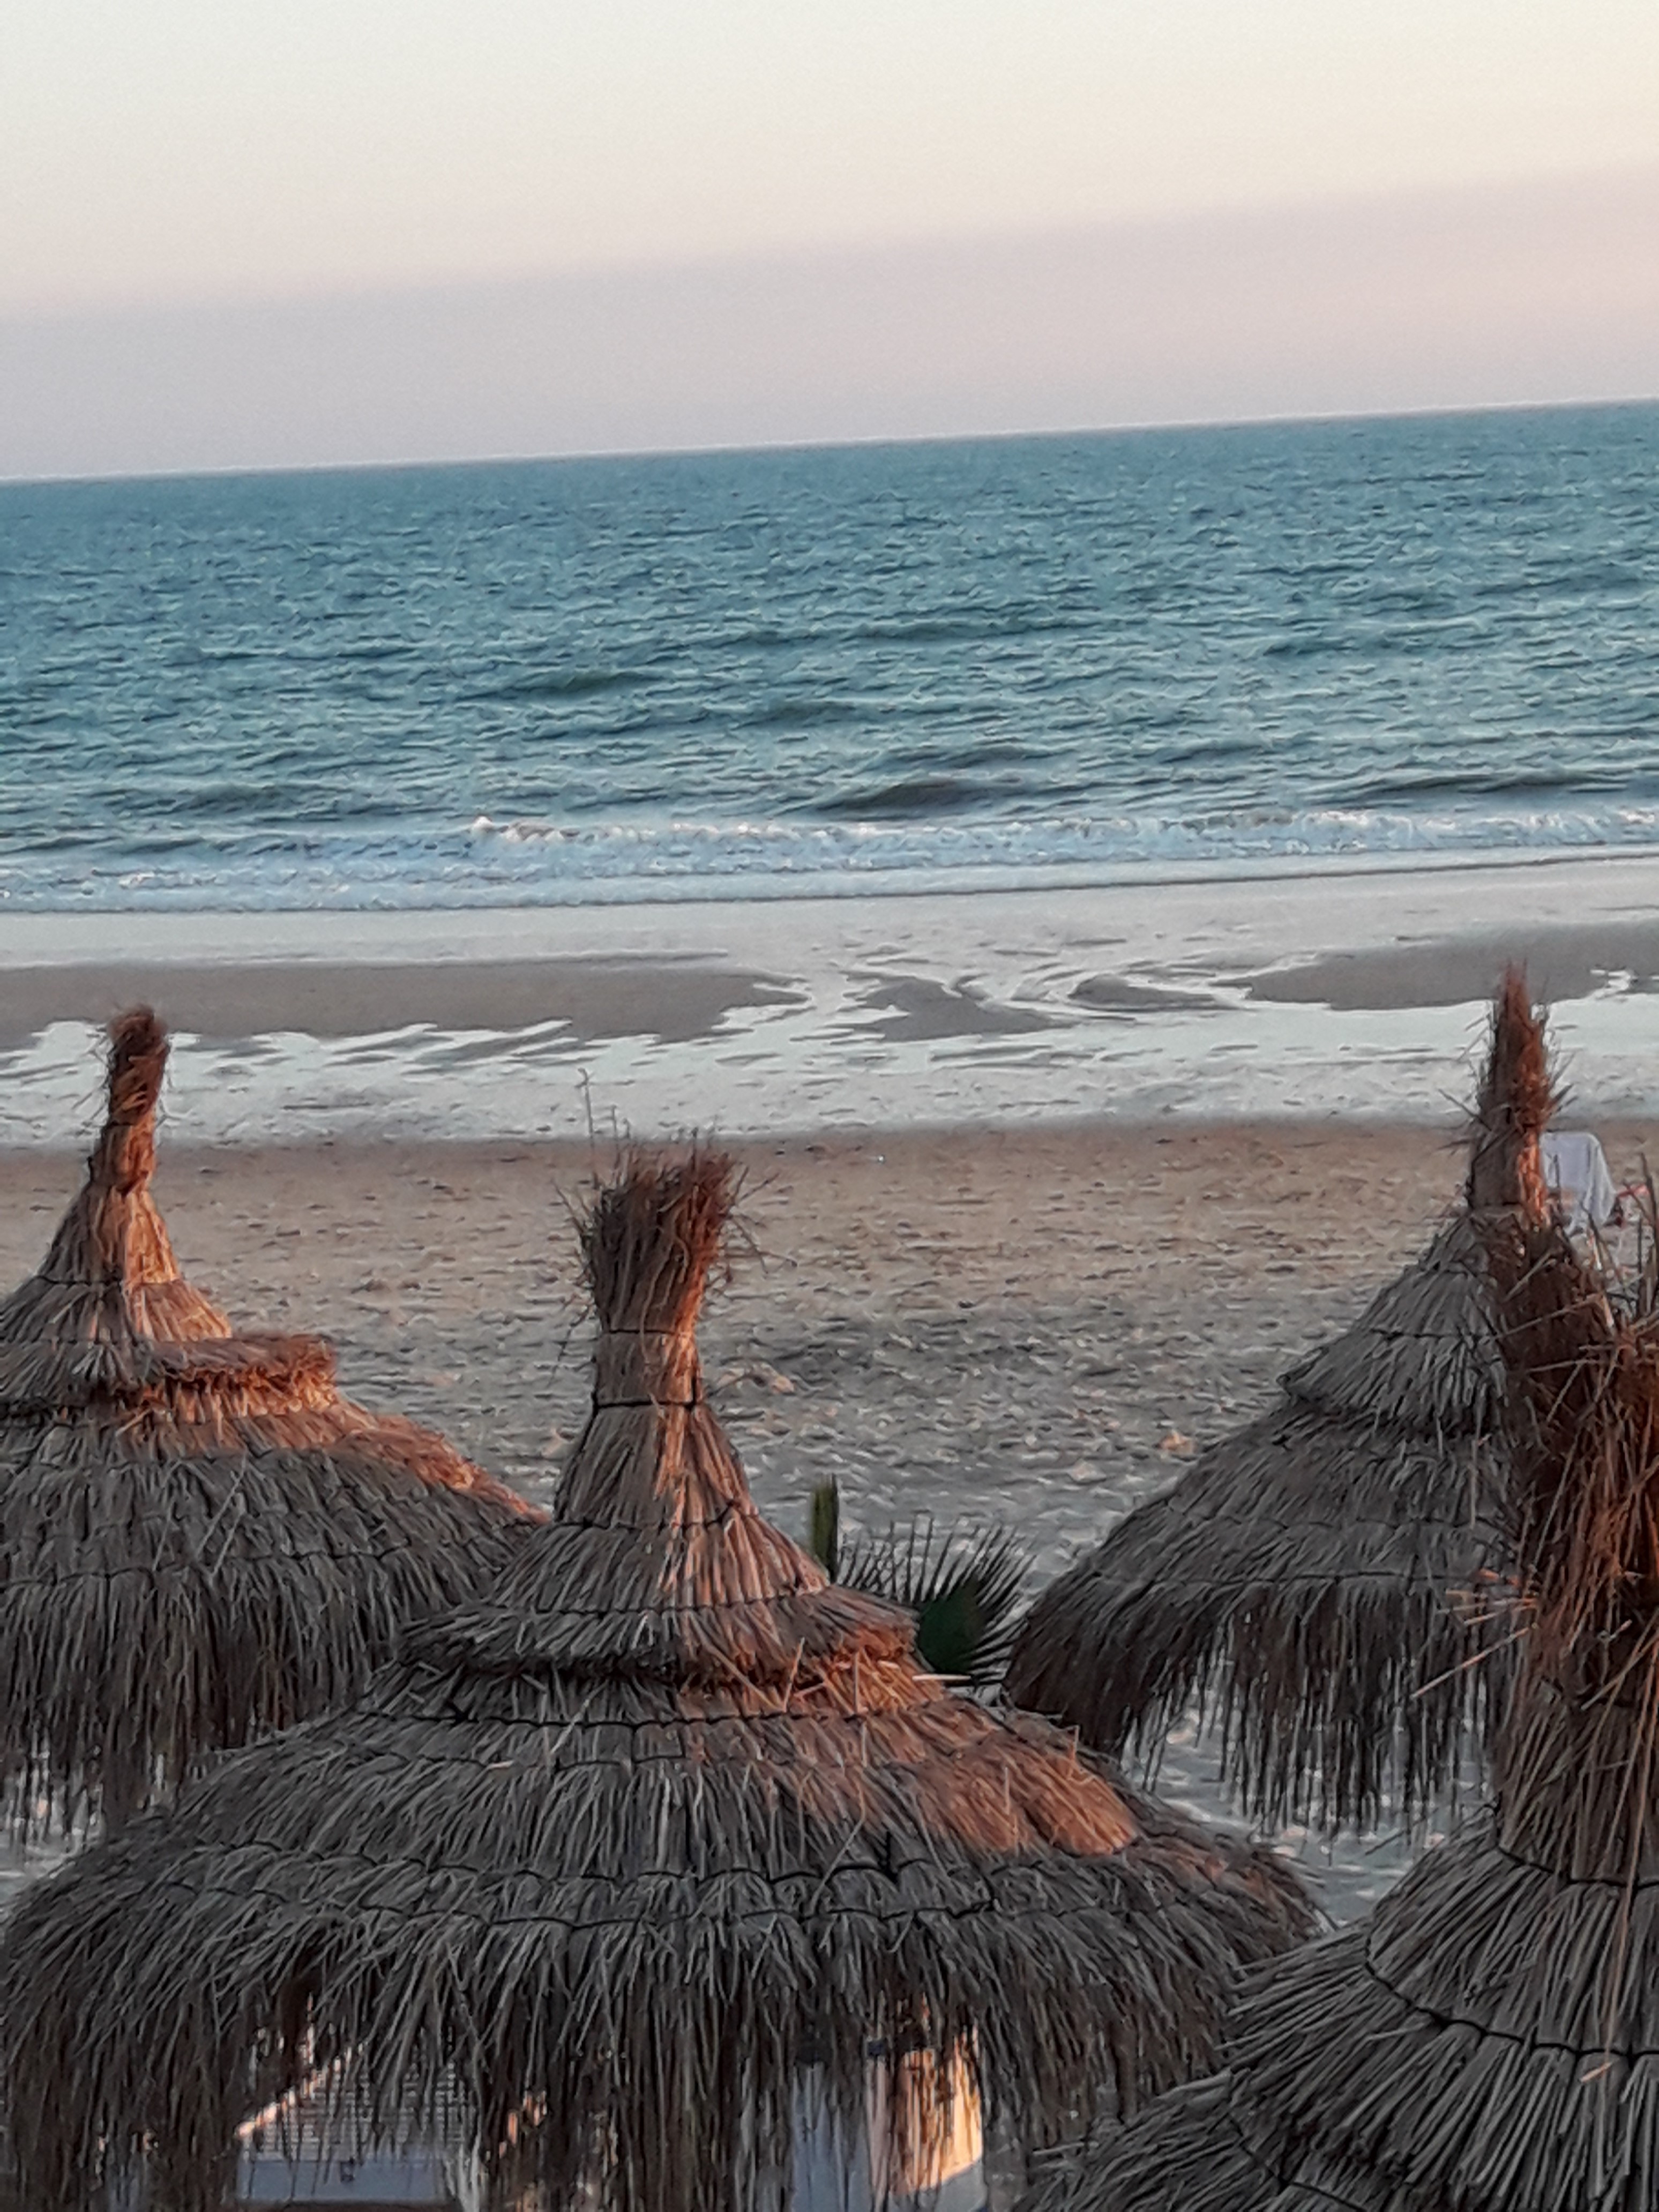
sea, body of water, beach, ocean, shore, wood, sky, coast, sand, vacation, tree, wave